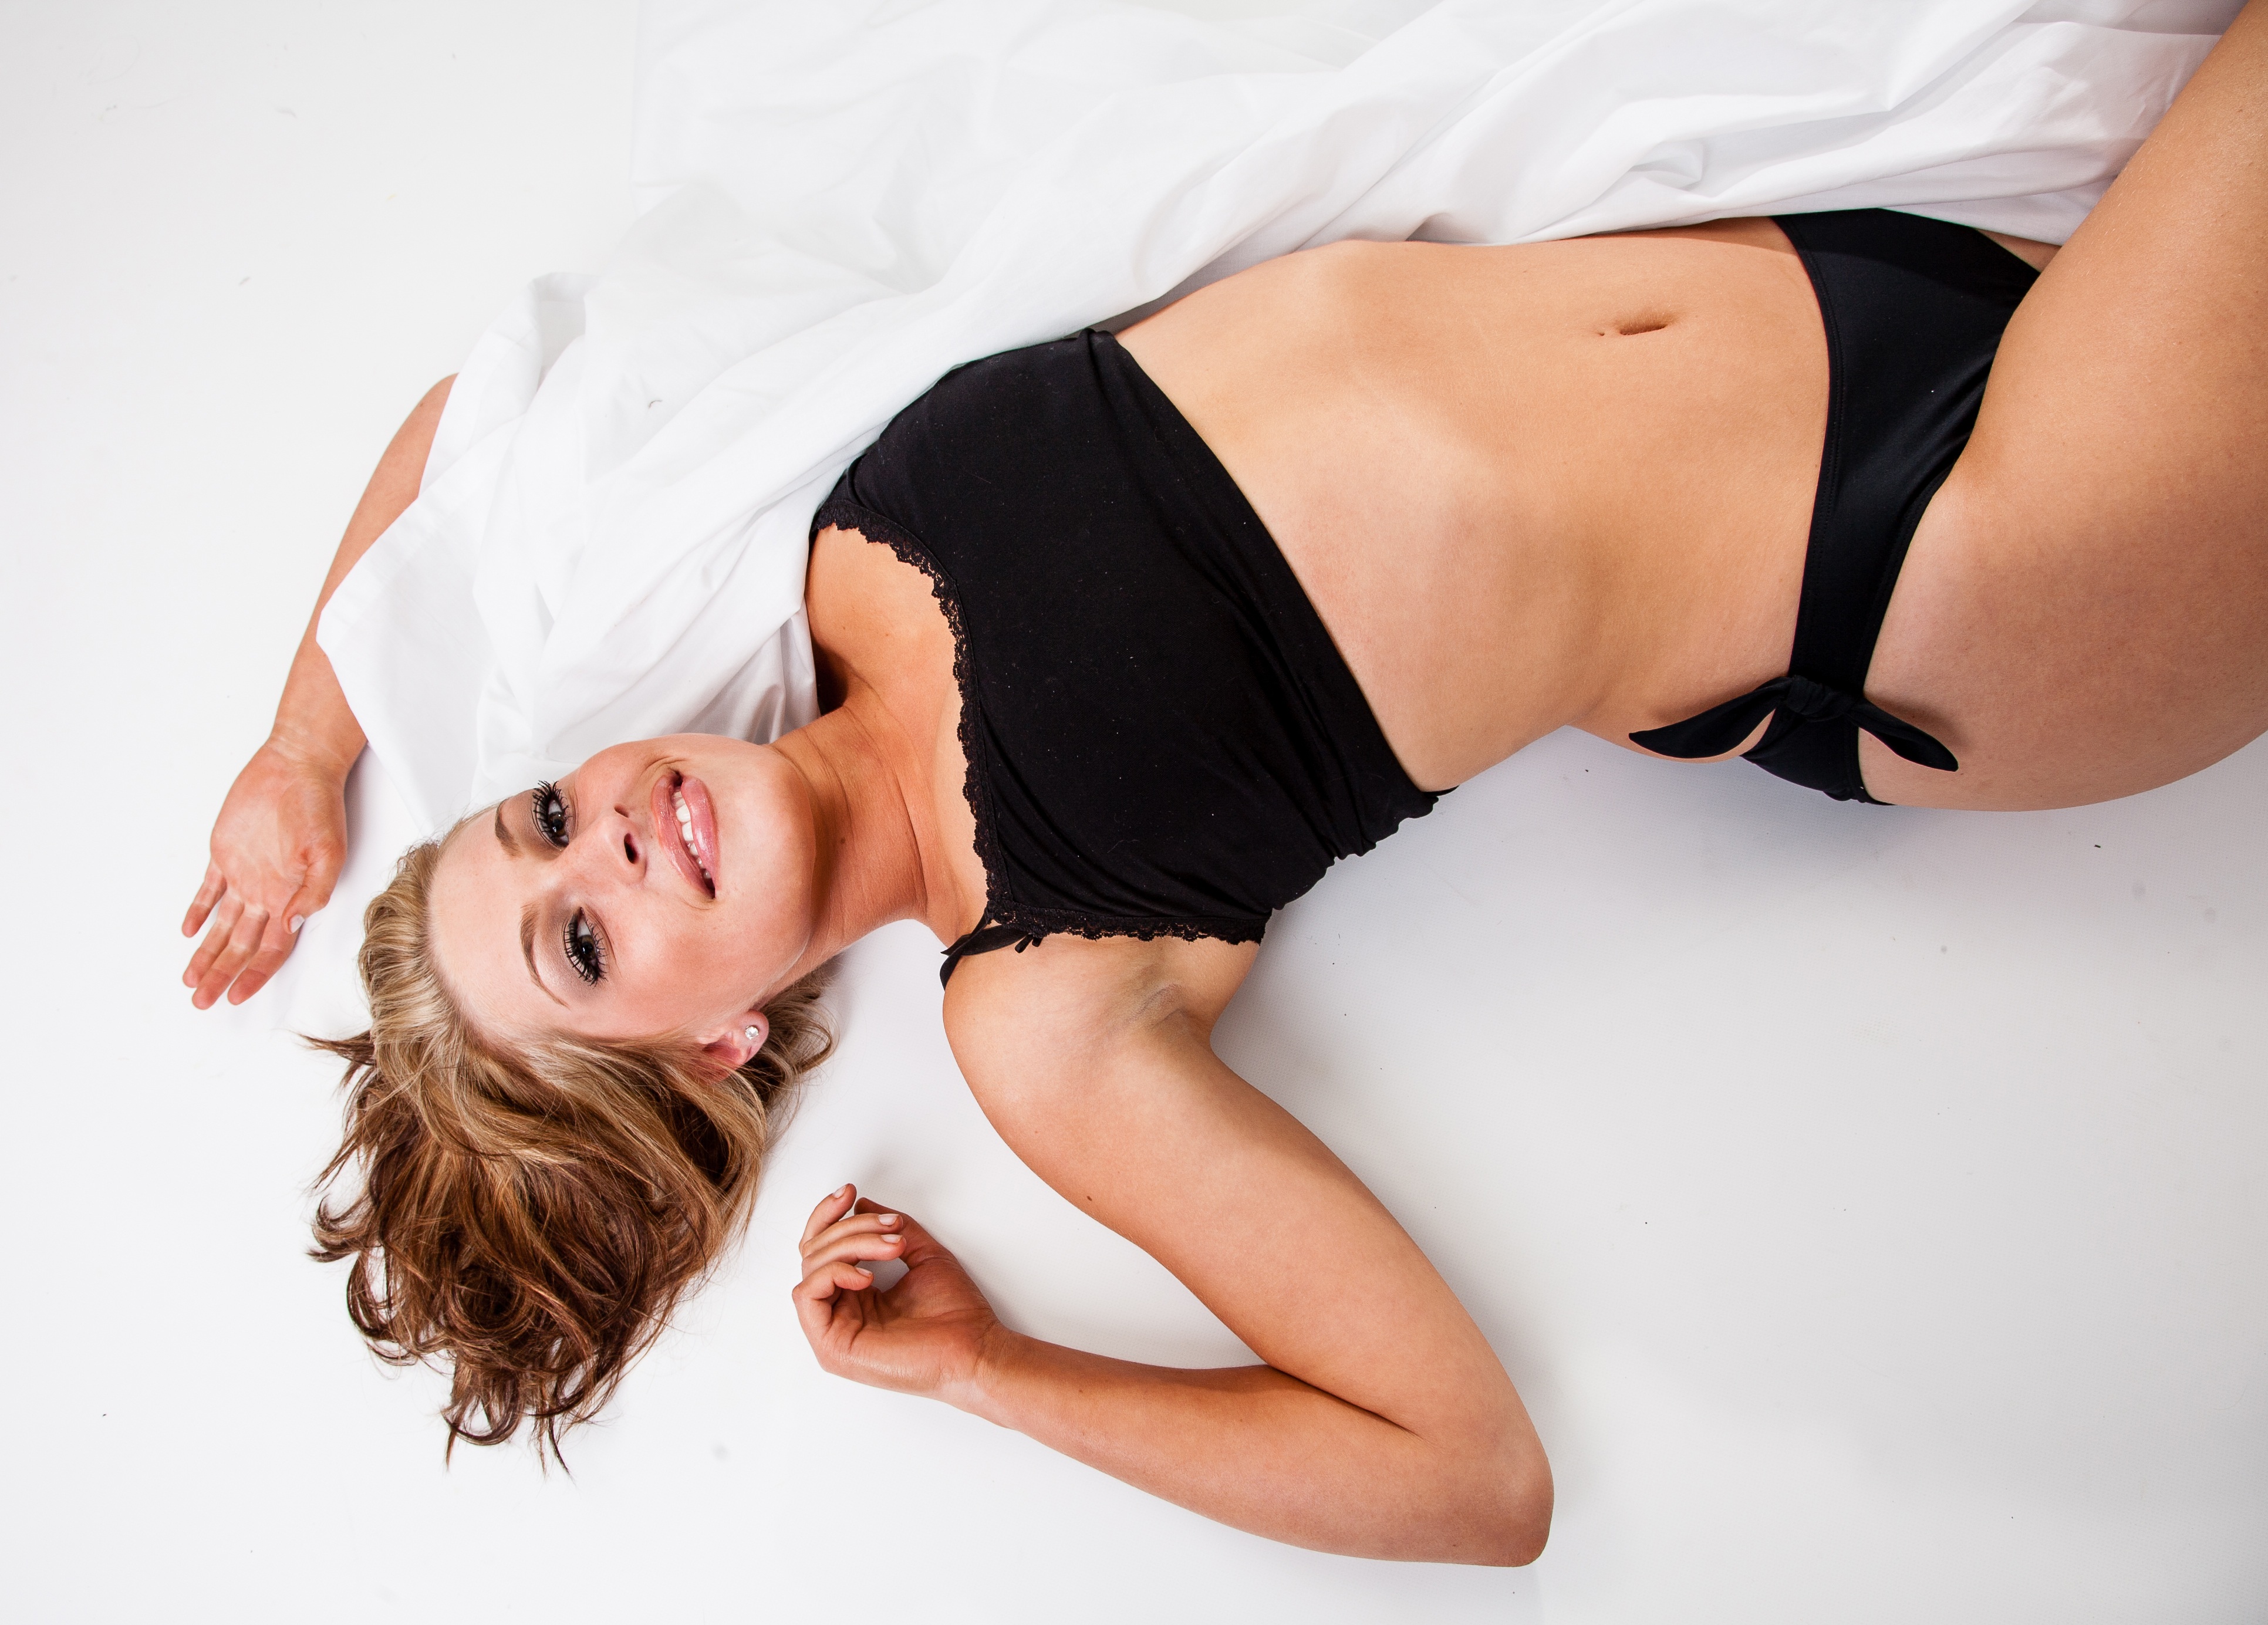
hand, person, hair, white, female, leg, portrait, model, natural, clothing, blonde, smiling, smile, muscle, lingerie, face, sleep, bed, skin, sexy, night time, body, attractive, young woman, photo shoot, sense, bedtime, undergarment